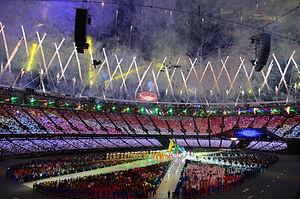
La cérémonie de clôture des Jeux olympiques de Londres, nommée A Symphony of British Music a lieu le 12 août 2012 dans le stade olympique de Londres. La diffusion dans le monde entier a commencé à 21 h 00 GMT et s'est terminé à 0 h 11 soit une durée totale de 3 heures et 11 minutes. L'audience globale est estimée à 750 millions de téléspectateurs.